List of bridges in Hamburg

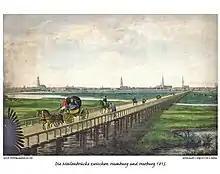
View of the 1810s pile bridge

For centuries, the only bridges in Hamburg were across the Lower Alster and its canals in the Altstadt ("old town"). Repeated redirecting of the Alster canals resulted in ever new bridges to go with them. Ultimately, most of the pre-17th century bridges were destroyed in the Great Fire of 1842; the oldest remaining bridges in Hamburg are Zollenbrücke (1633) and Ellerntorsbrücke (1668).